185 series

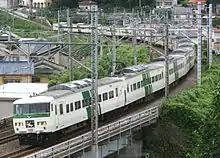
Sets A8 and C1 in original "Odoriko" livery in July 2012

In July 2011, 10-car Tamachi-based set A8 was repainted into the original "Odoriko" colour scheme of white with green diagonal stripes at Ōmiya Works.